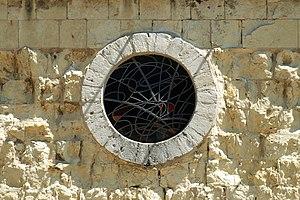
Belgique - Brabant wallon - Hélécine - Linsmeau - Église Saint-Pierre
L'église Saint-Pierre est une église de style classique possédant une tour romane en tuffeau, située à Linsmeau, village de la commune belge d'Hélécine en Brabant wallon.